Simon Ibo

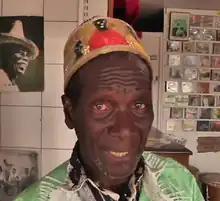
Simon Ibo during the 2010s.

Simon Ibo (20 March 1940 – 24 September 2022), also known as Ibo Simon, was a French actor, singer, and politician of the far-right.